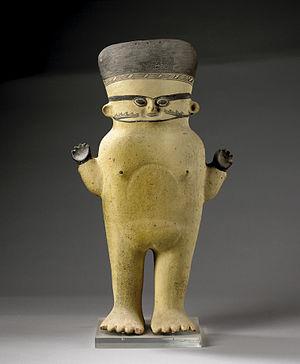
Statuette féminine, Pérou
Cannes — /kan/ ou localement /ˈkanə/ — est une commune française de la communauté d'agglomération Cannes Pays de Lérins située dans le département des Alpes-Maritimes, en région Provence-Alpes-Côte d'Azur, sur la Côte d'Azur dont elle est une ville phare. Ses habitants sont appelés les Cannois en français et les canenc en provençal.